Anastasio Bustamante

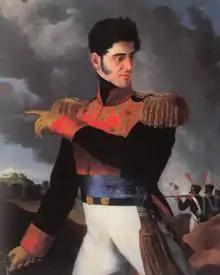
Santa Anna played a leading role in the 1832 Plan of Veracruz, which would eventually launch him to the presidency for the first time.

On 6 April 1830, the government took action against the crisis that was developing in the state of Coahuila y Tejas. The region had been increasingly settled by American immigrants since the last days of Spanish rule, and the amount of settlers now threatened Mexico's ability to administer the region. Minister Alaman passed a law prohibiting further colonization of Texas by foreigners from countries contiguous to Mexico, and enforcing customs along the frontier. General Teran was ordered to establish a string of forts along the Texas frontier. The colonists who up until this point had been living in virtual independence, to the point of openly owning slaves, which was illegal in Mexico, found the law highly irritating.